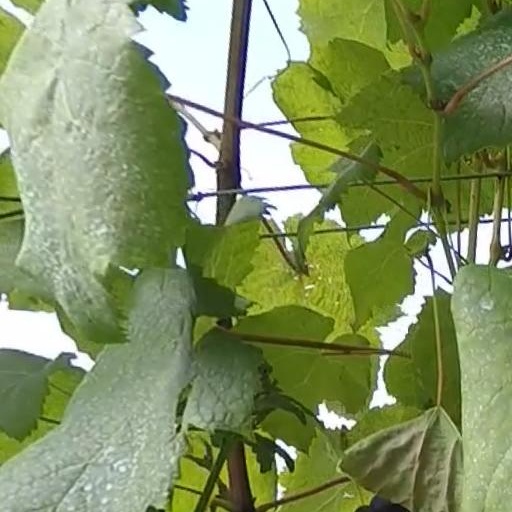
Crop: grape